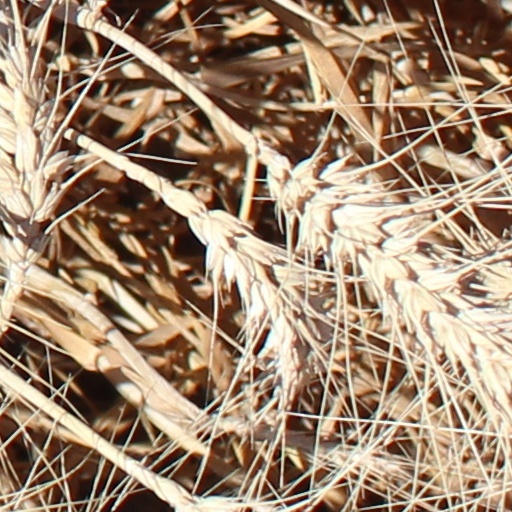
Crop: wheat